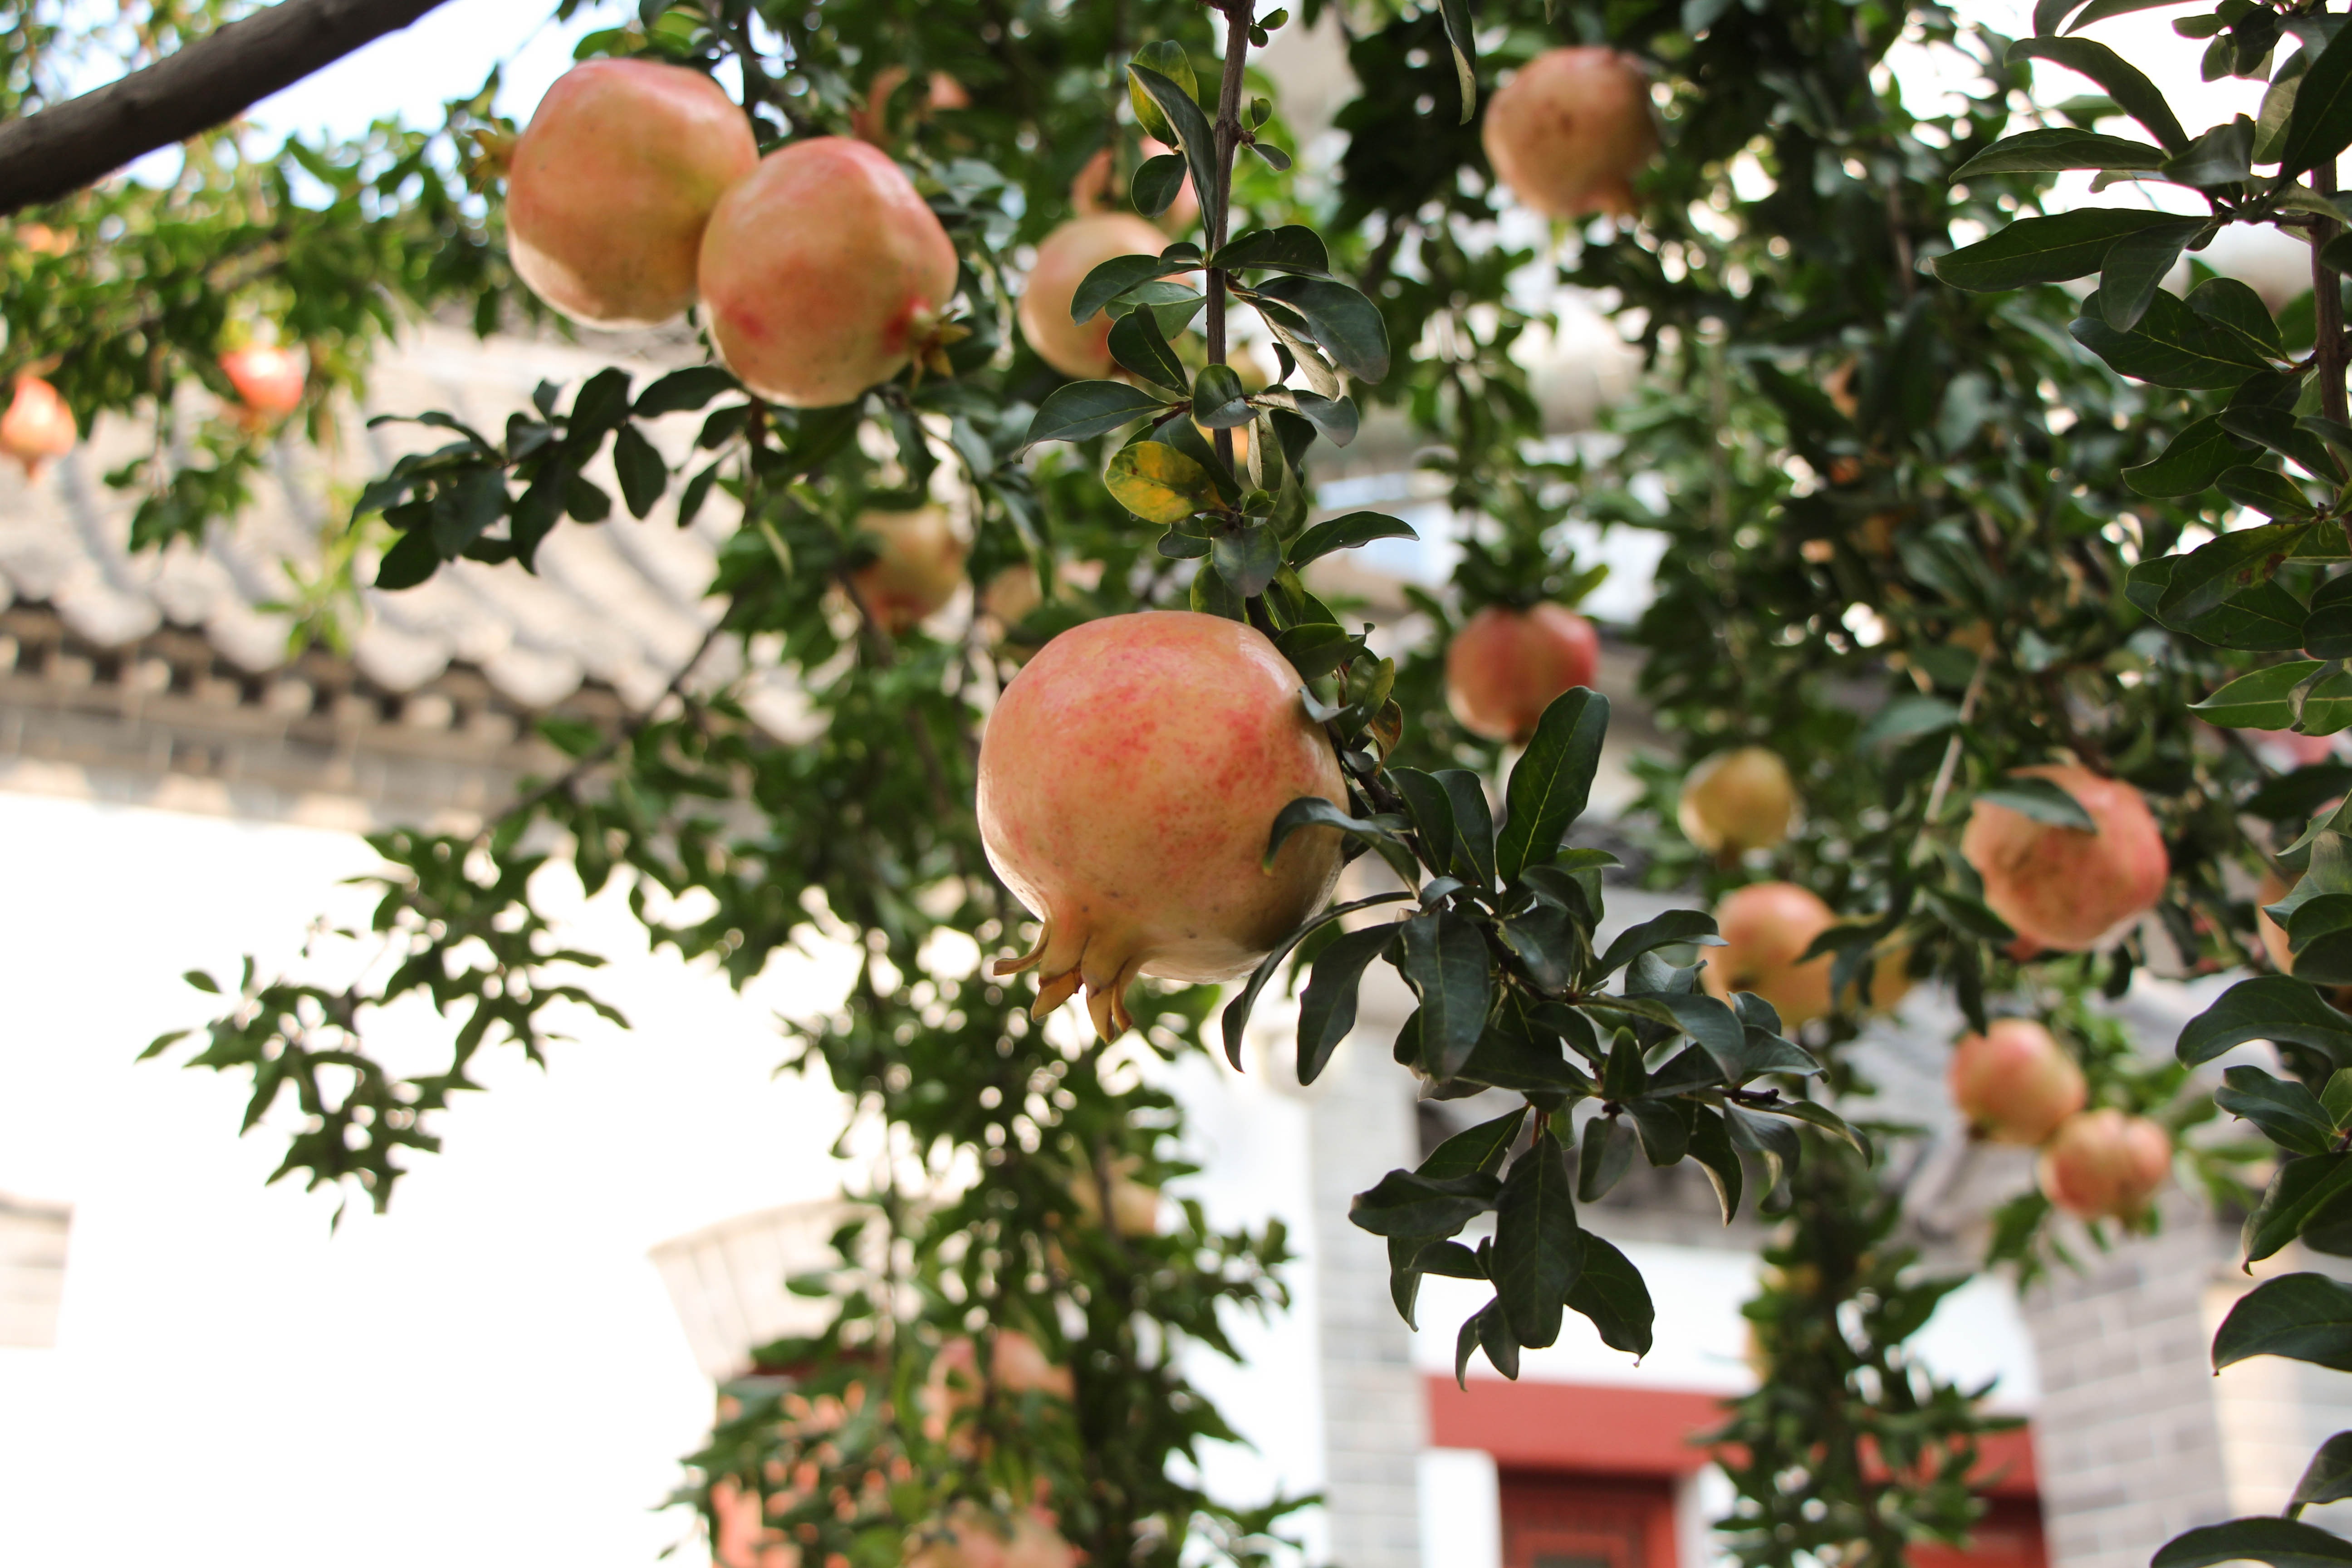
tree, branch, plant, fruit, flower, food, produce, pomegranate, afternoon, flowering plant, rose family, land plant